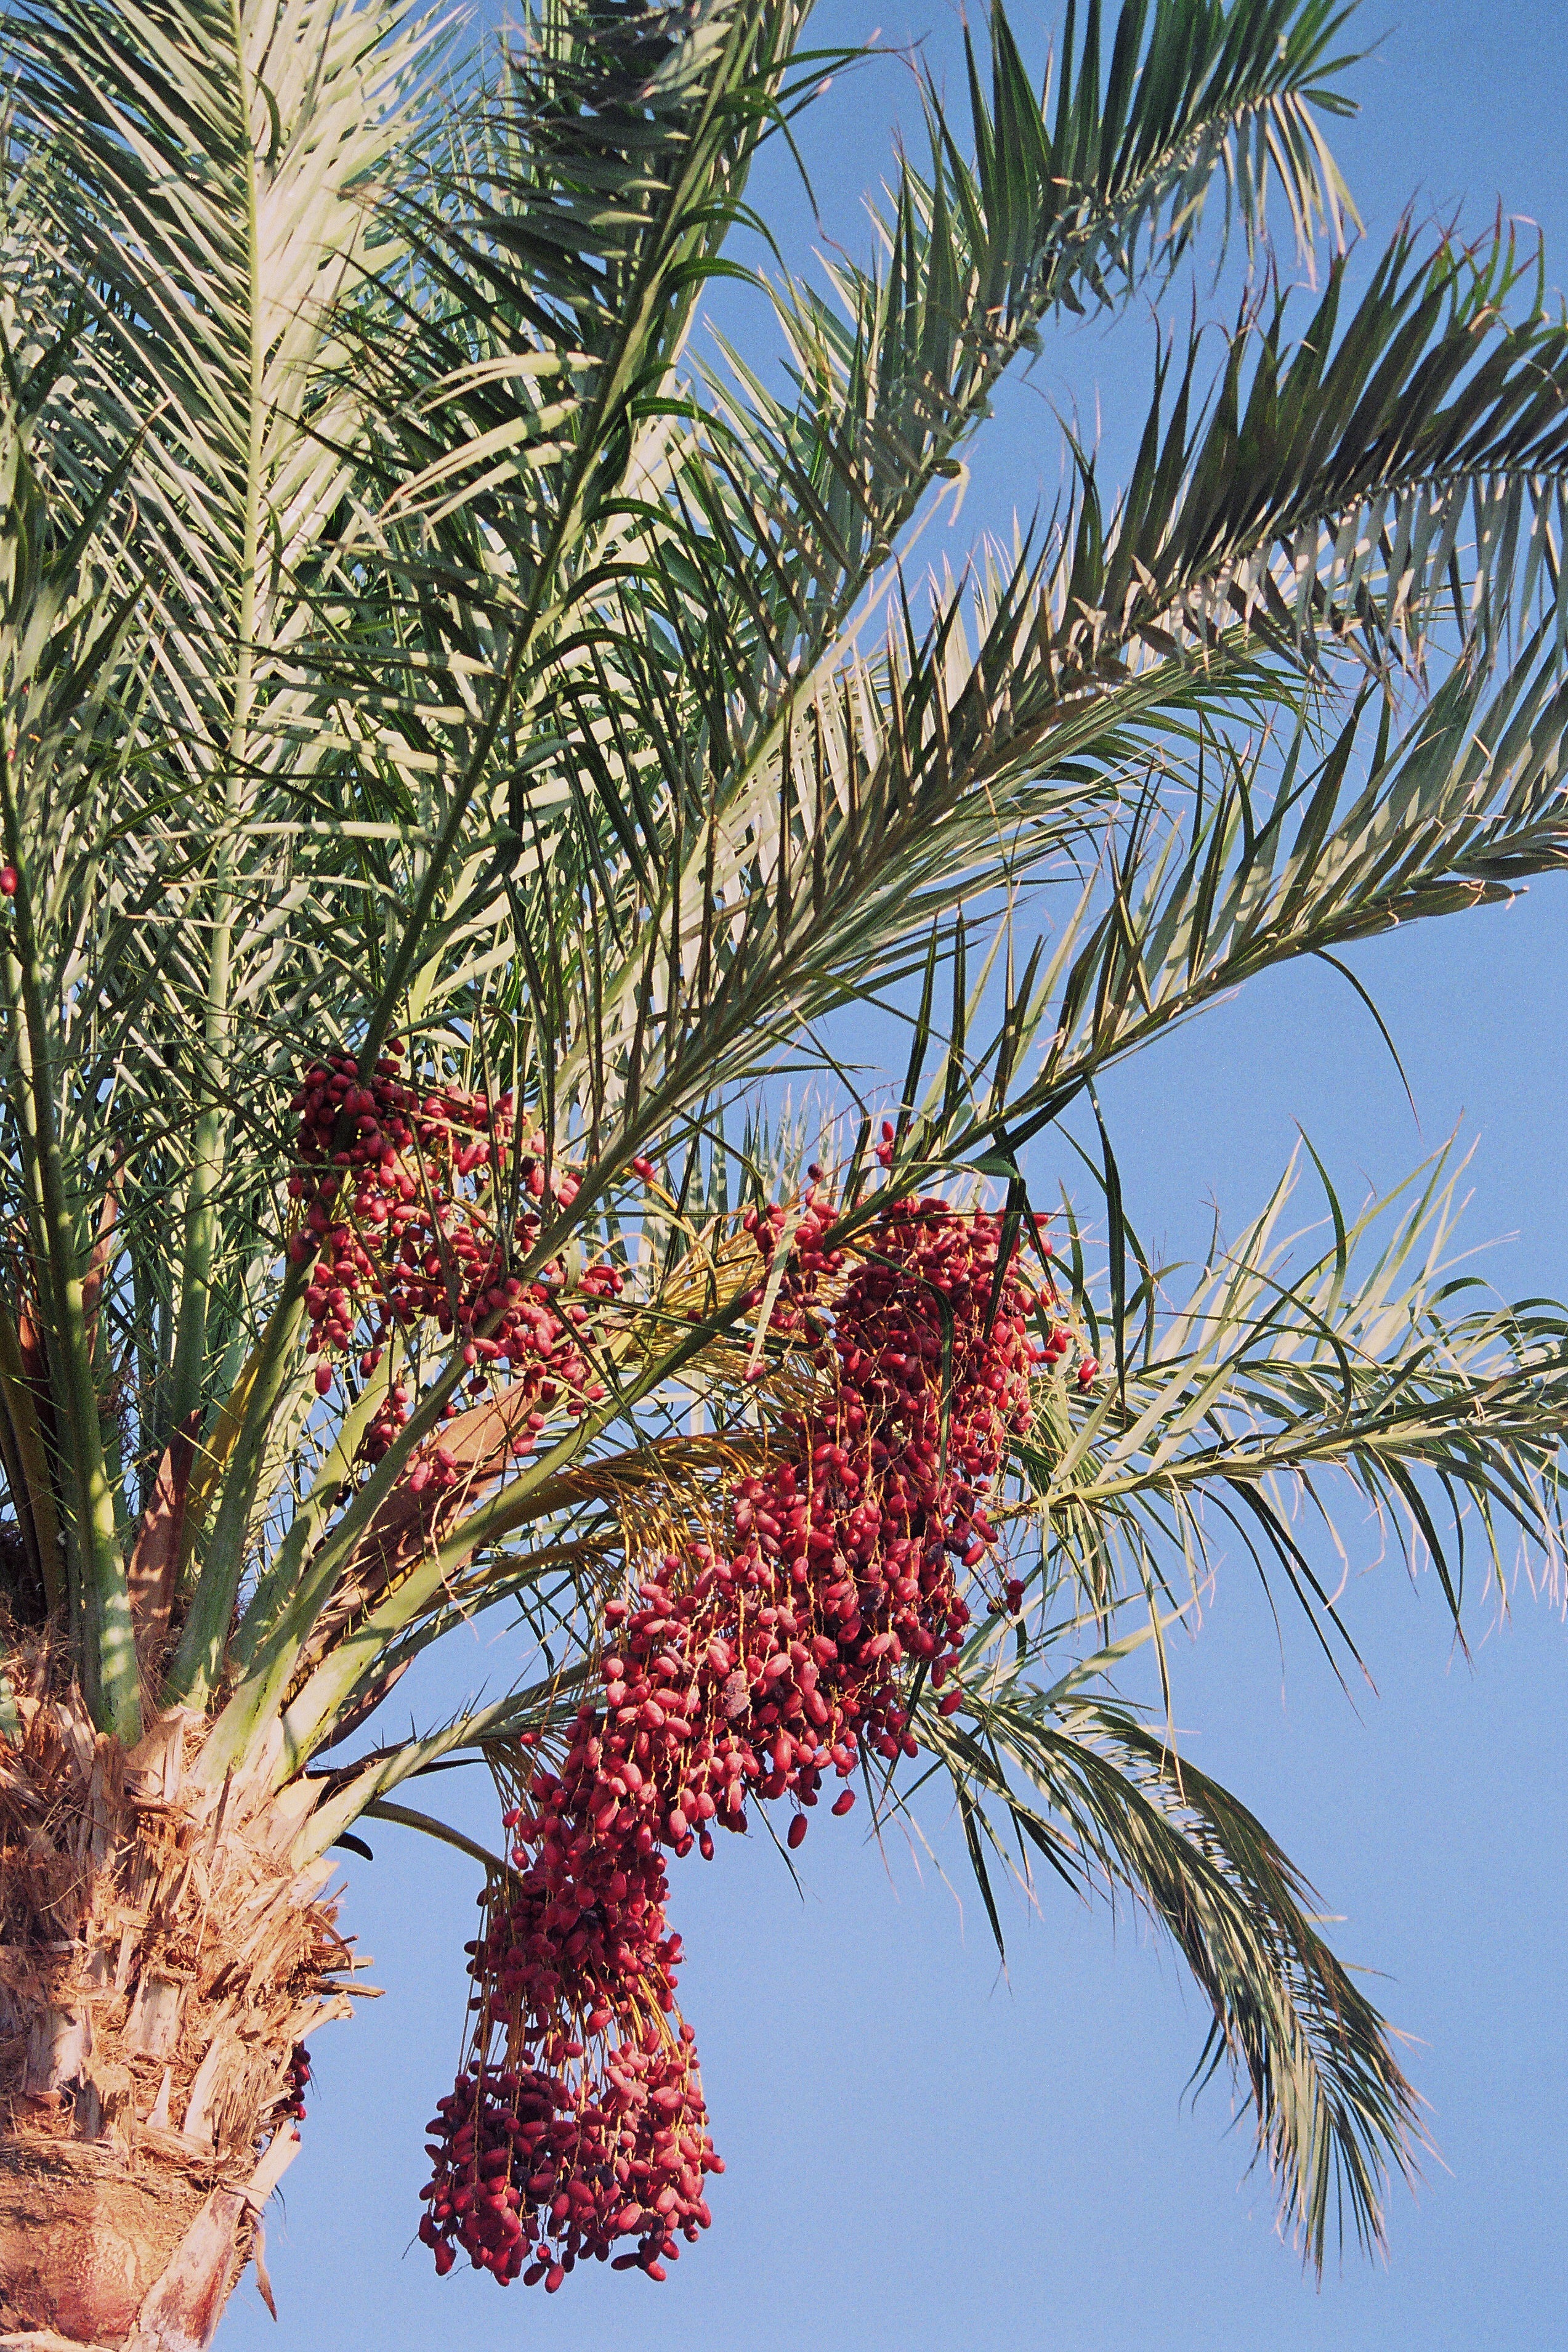
tree, branch, plant, fruit, leaf, flower, food, produce, evergreen, botany, flora, shrub, fruits, scan, phoenix, dates, flowering plant, date palm, leaflets, grass family, woody plant, land plant, arecales, palm family, borassus flabellifer, phoenix dactylifera, palm genus